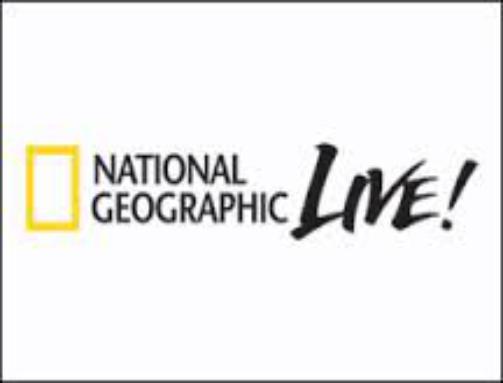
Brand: Geographics
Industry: Clothes